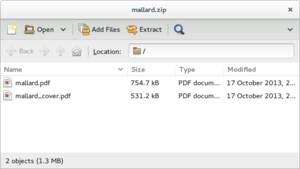
File Roller est un logiciel de manipulation d'archives pour l'environnement graphique GNOME. Il utilise la boîte à outils GTK3.